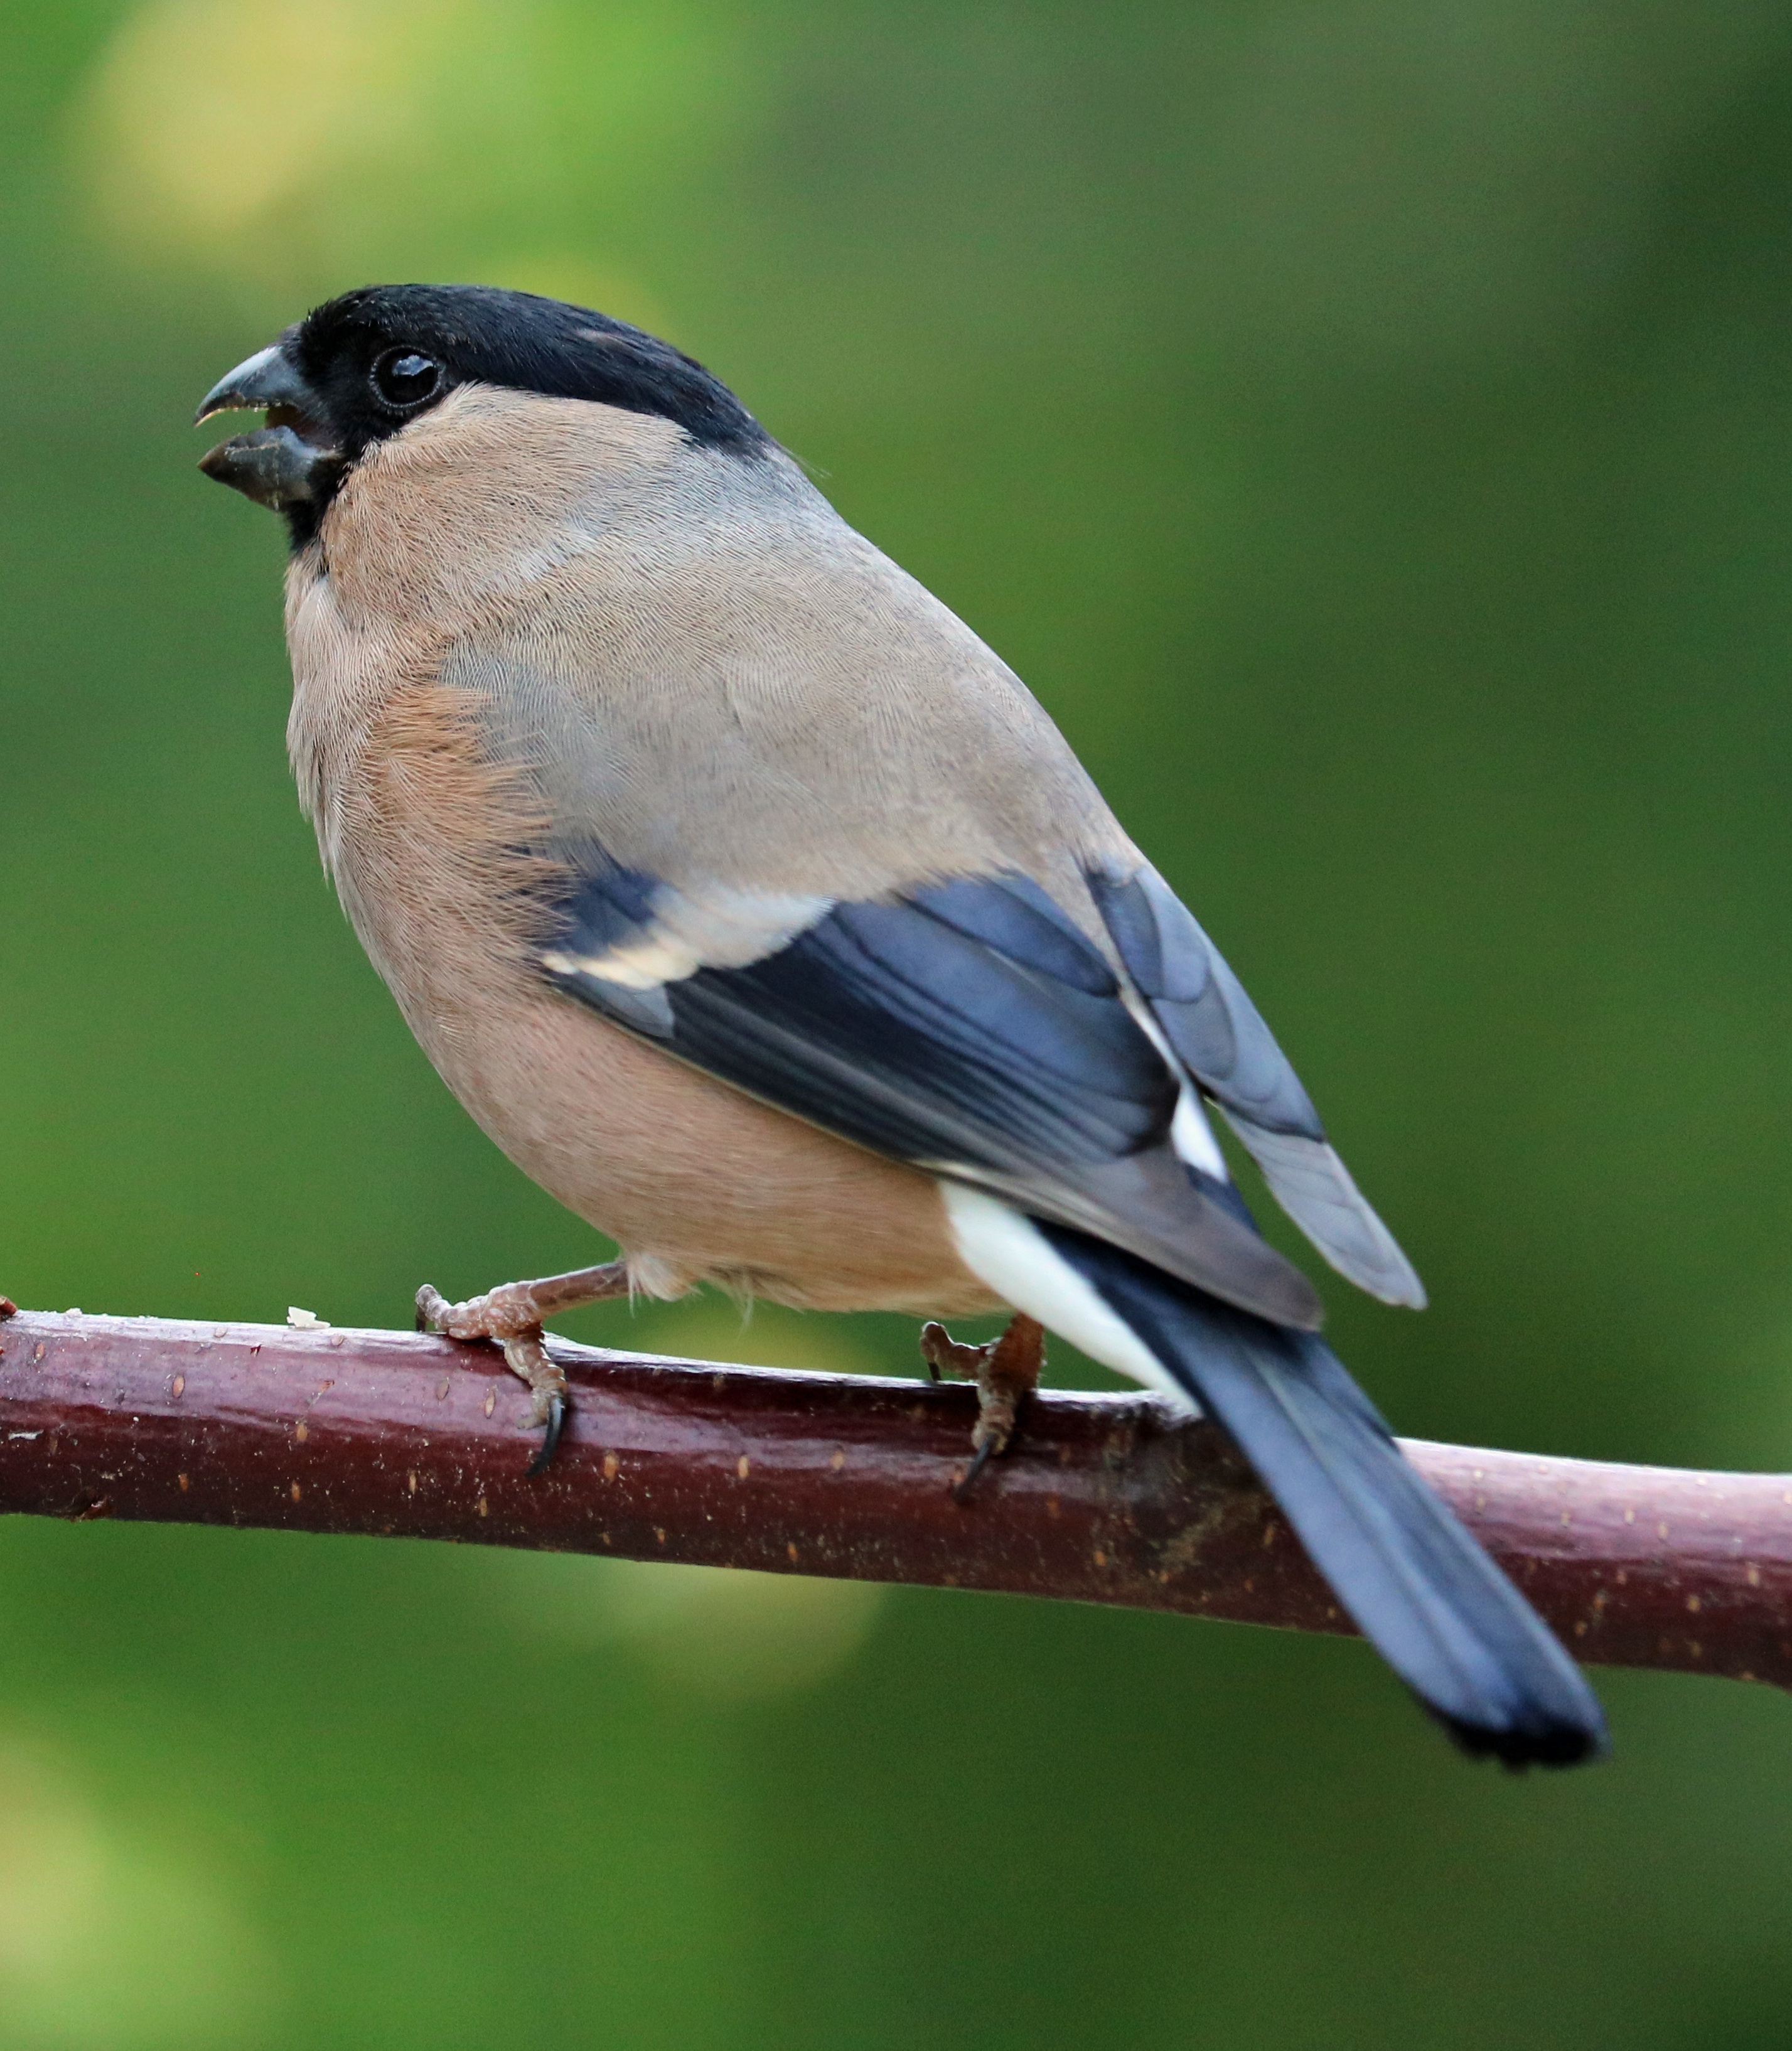
nature, branch, bird, wing, female, wildlife, beak, fauna, jay, vertebrate, finch, bluebird, bullfinch, brambling, garden bird, old world flycatcher, song bird, perching bird, emberizidae, nightingale